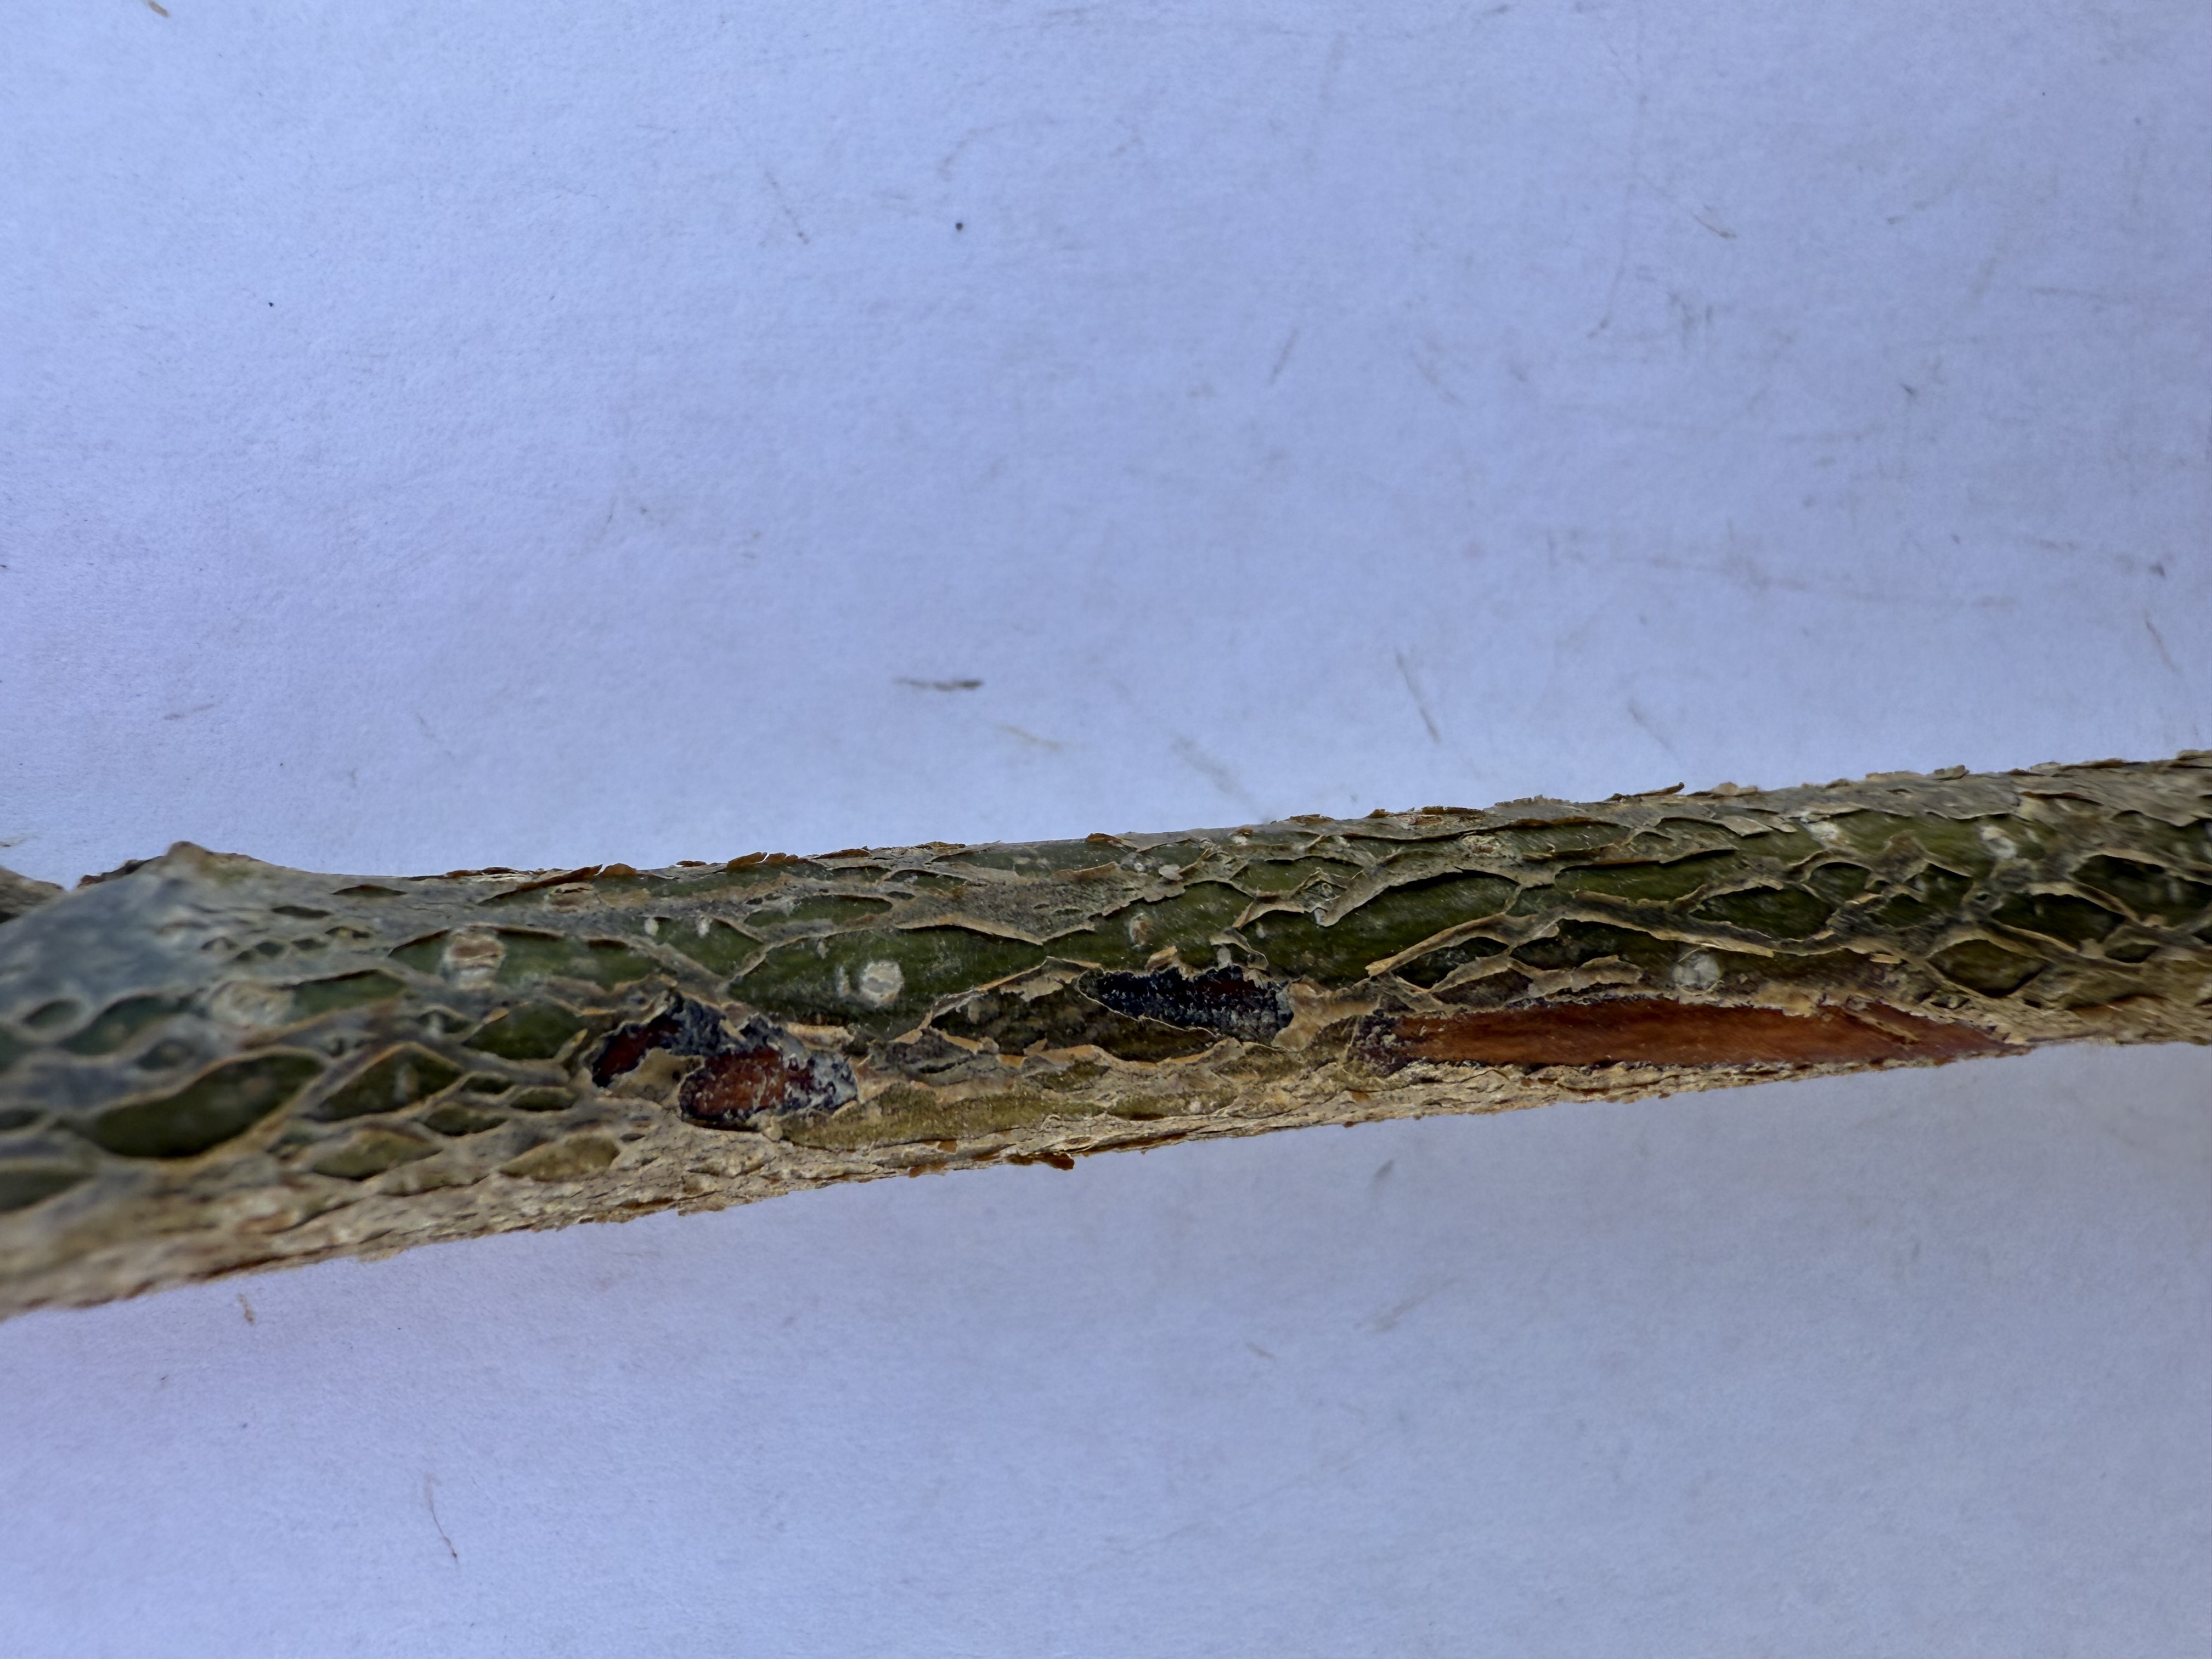
Variety: Hazelnut